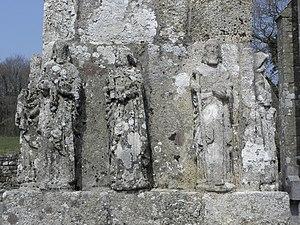
Croix du cimetière de Saint-Adrien (22). Face sud.
Saint-Adrien [sɛ̃tadʁijɛ̃] est une commune du département des Côtes-d'Armor, dans la région Bretagne, en France.